Trams in Belgrade

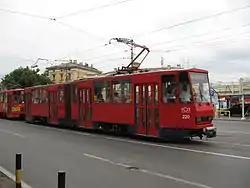
KT4 tram in Central Belgrade

After the war, as the King Alexander Bridge was demolished, several trams remained on the Zemun side. The tram line on the left Sava bank was partially re-established, connecting Zemun and Staro Sajmište, keeping the No. 14.